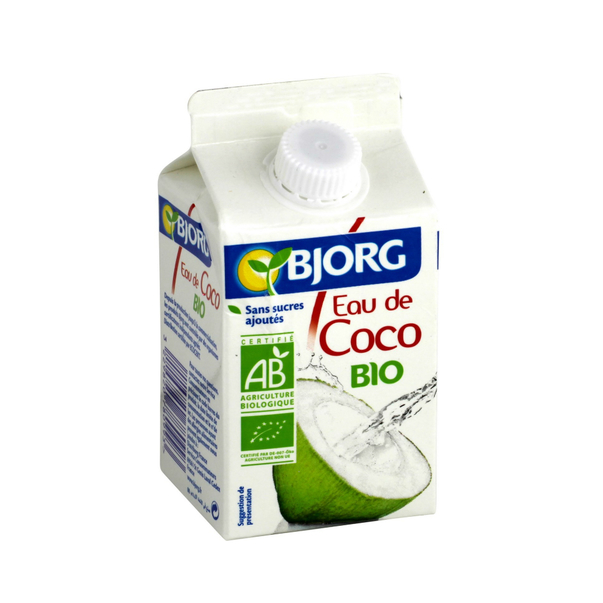
Waste category: cardboard